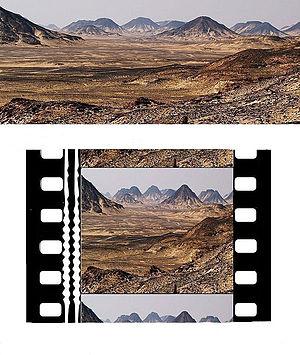
Comparaison entre l'image «